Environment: real
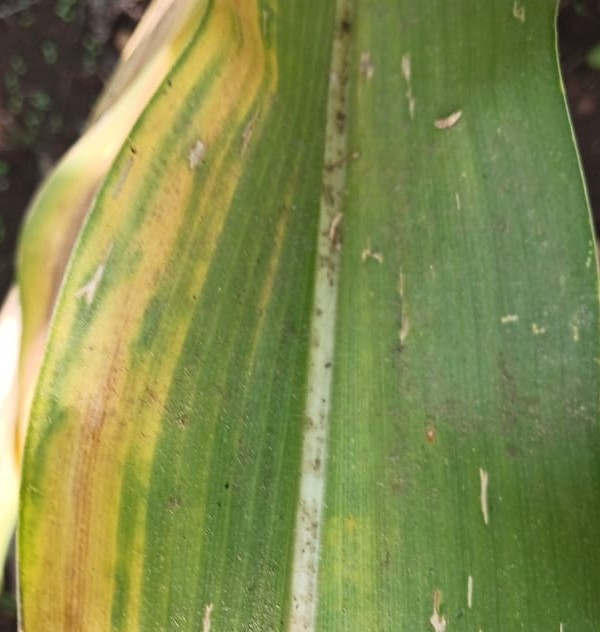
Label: nitrogen_deficiency